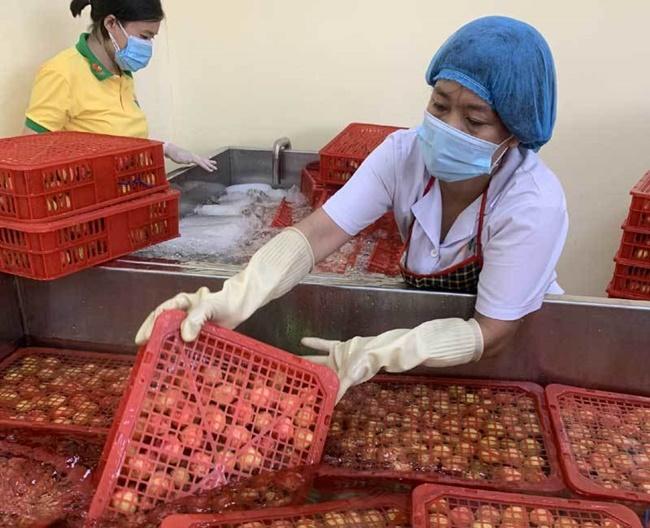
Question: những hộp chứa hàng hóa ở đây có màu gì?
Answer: những hộp chứa hàng hóa ở đây có màu đỏ